Socrates Nelson

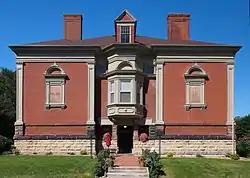
The building that housed the Nelson School, named in Socrates Nelson's honor

Nelson served as president of the Old Settlers Association in 1859 and 1866. The association accepted as members only persons who were residents of the territory before 1850; Nelson was a charter member when it was founded in 1857. In 1866, he was a trustee for the local society of Christian universalists.